Unabomber for President

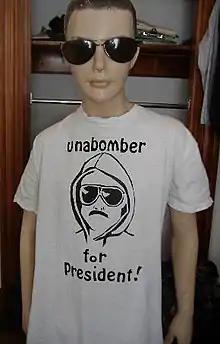
A "Unabomber for President" T-shirt, based on the sketch of the Unabomber by Jeanne Boylan

Unabomber for President was a political campaign with the aim of electing the "Unabomber" as a write-in candidate in the 1996 presidential election. The campaign's slogan was the Shermanesque statement "if elected, he will not serve."